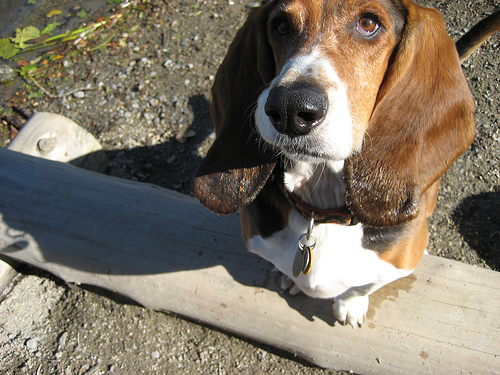
Animal: dog
Breed: basset_hound